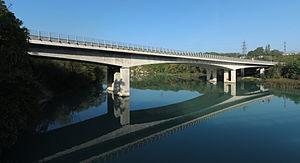
L'Autoroute A1 est une autoroute suisse, axe routier est-ouest du pays. Cette autoroute, qui va de la frontière française jusqu'à la frontière autrichienne, relie les principales régions culturelles ainsi que les principaux pôles économiques du pays en passant par les villes de Genève, Lausanne, Berne, Aarau, Zurich, Winterthour et Saint-Gall. Plus longue autoroute du réseau suisse, elle suit pour l'essentiel l'itinéraire de la route principale 1.